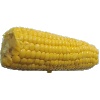
Label: corn